Imanishi Family Residence

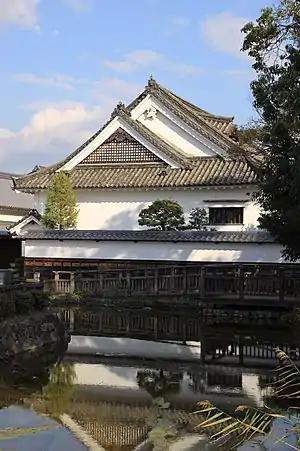
Imanishi house from the west side

As well as being the minka or machiya of the Imanishi family, it served as the jinya, or centre and court, of Imai, then an autonomous town.